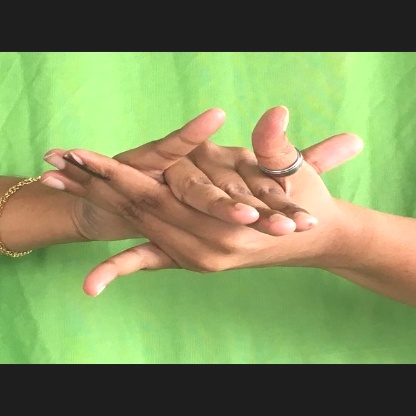
Mudra: Kurma